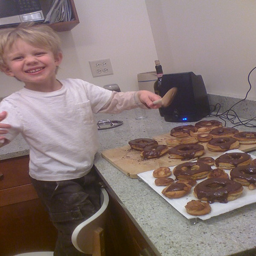
a young person standing on a chair in a kitchen cooking doughnuts
The little boy is standing by the counter with lots of donuts.
A boy stands in front of some home made donuts.
A young boy holding a wooden spoon and standing in front of rows of doughnuts.
A boy standing at a  counter with plates of donuts.